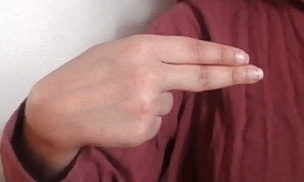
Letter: ain